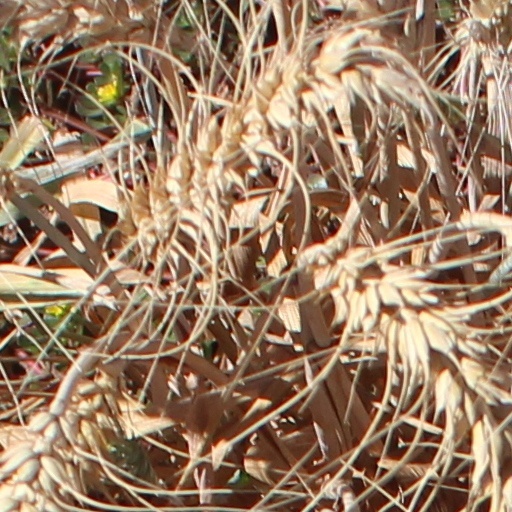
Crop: wheat